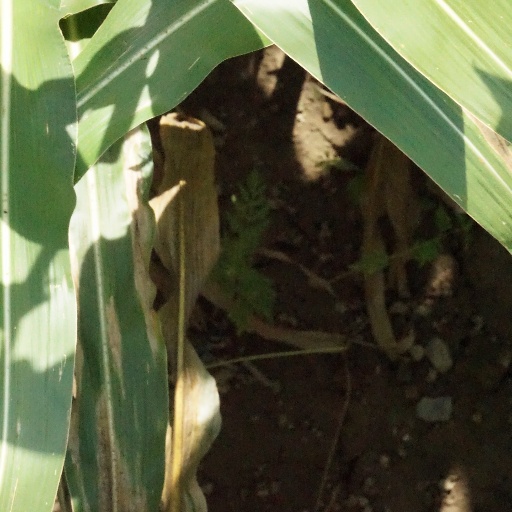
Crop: maize; corn